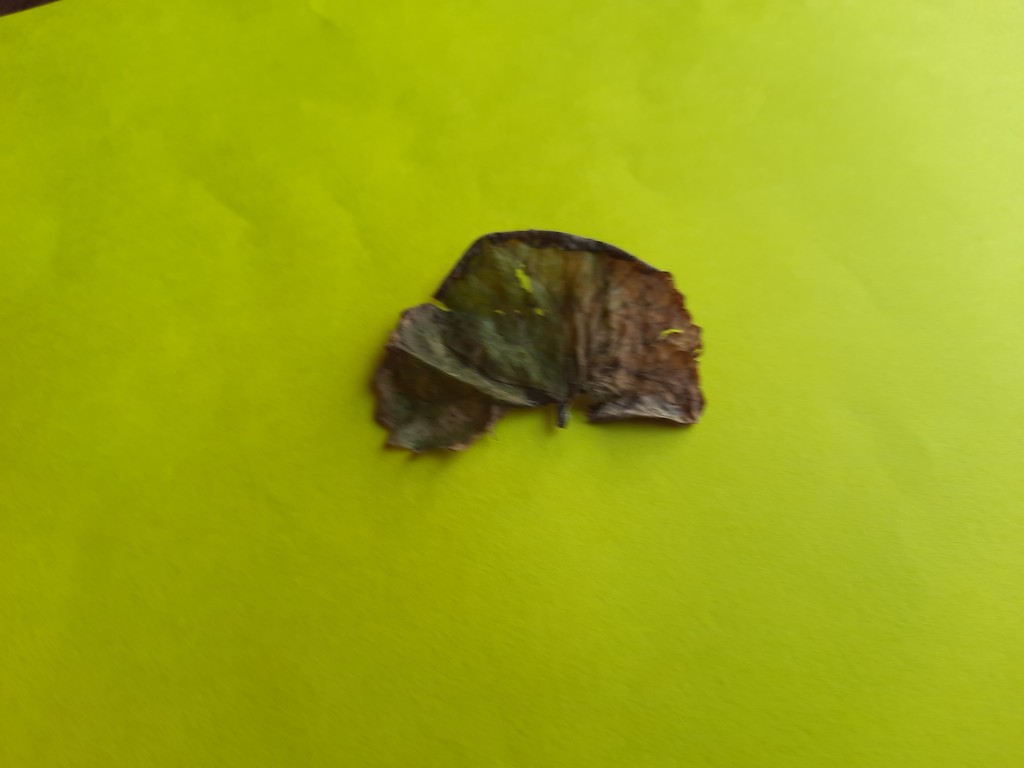
Label: Dried